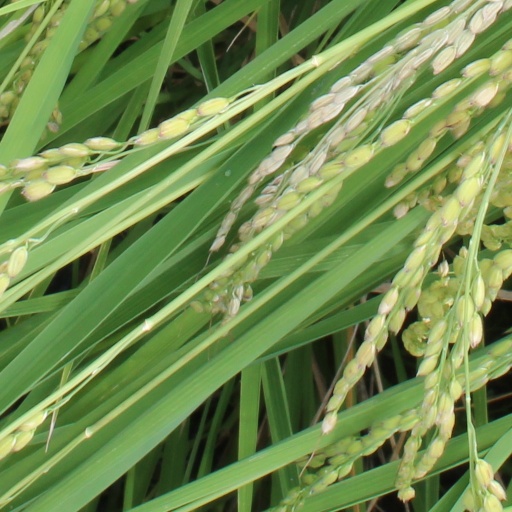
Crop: rice